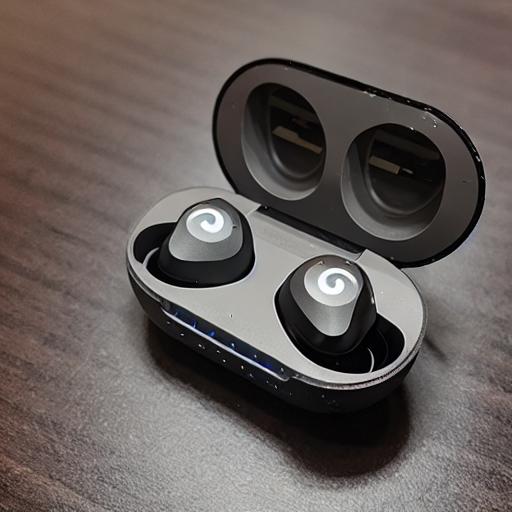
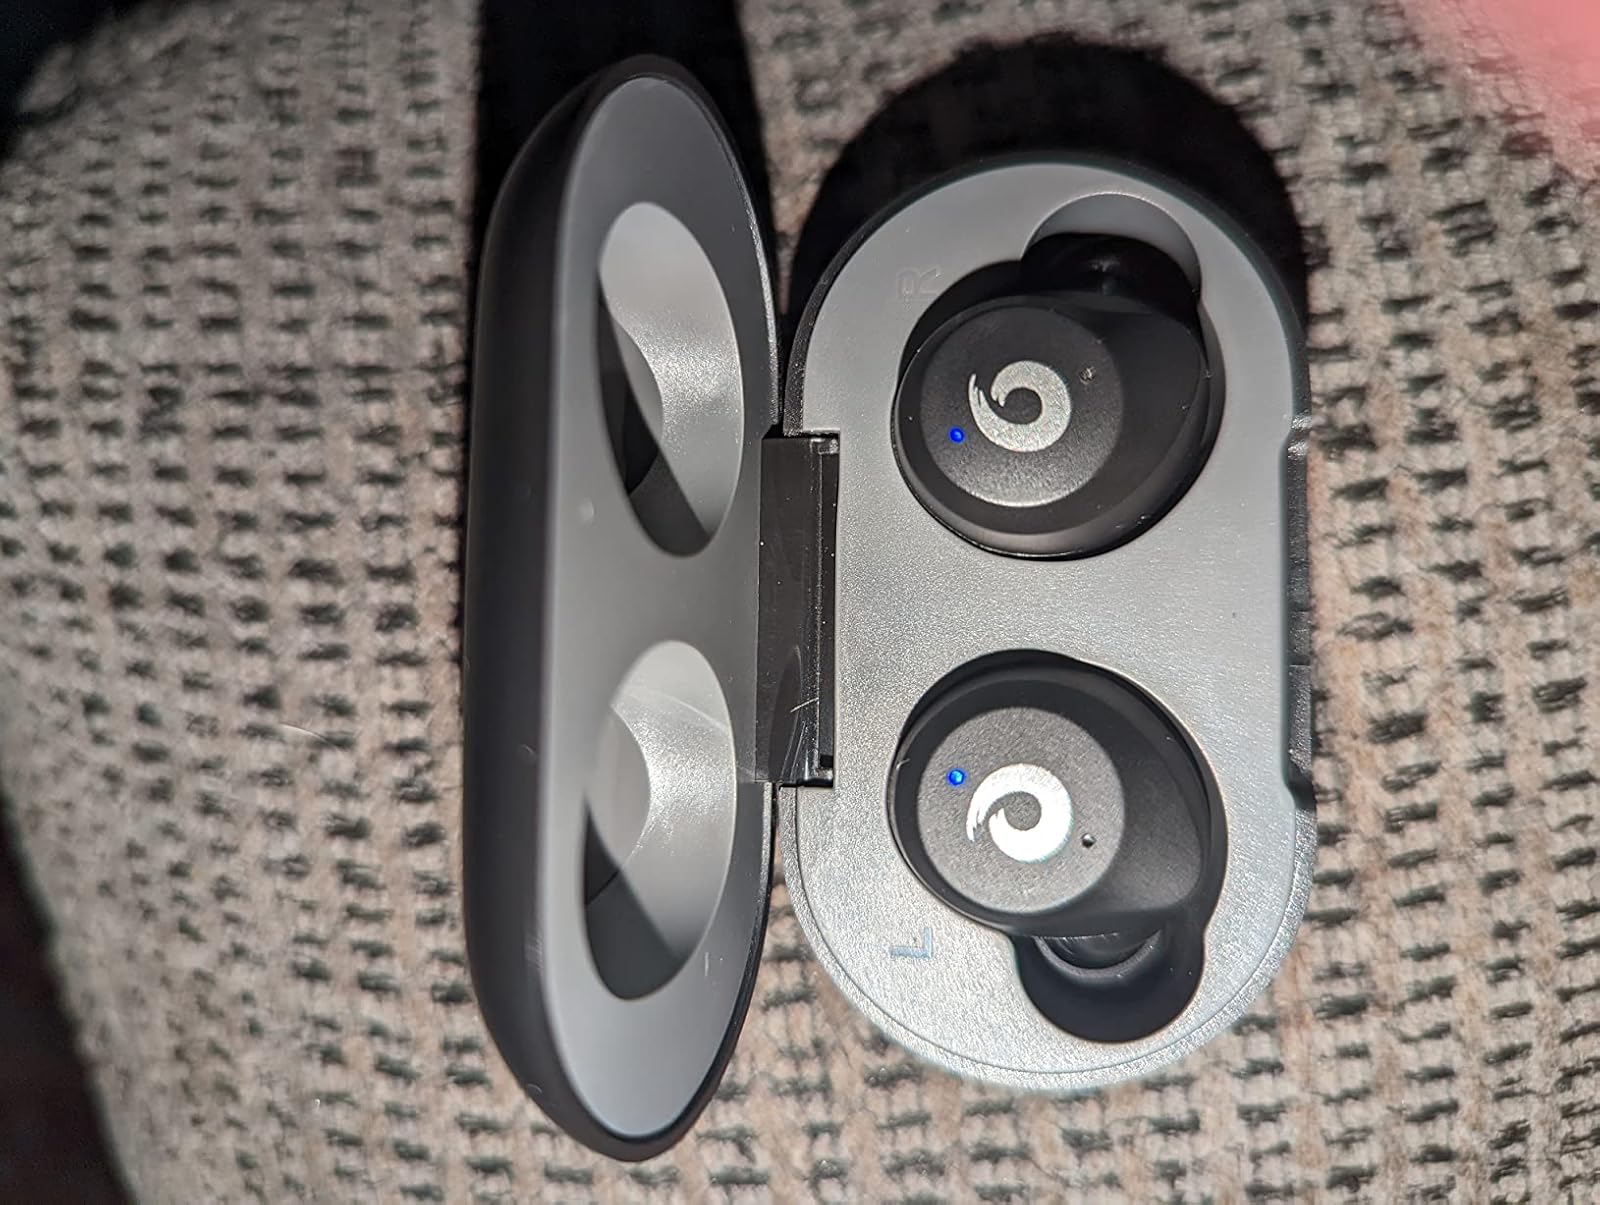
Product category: earbuds
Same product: no